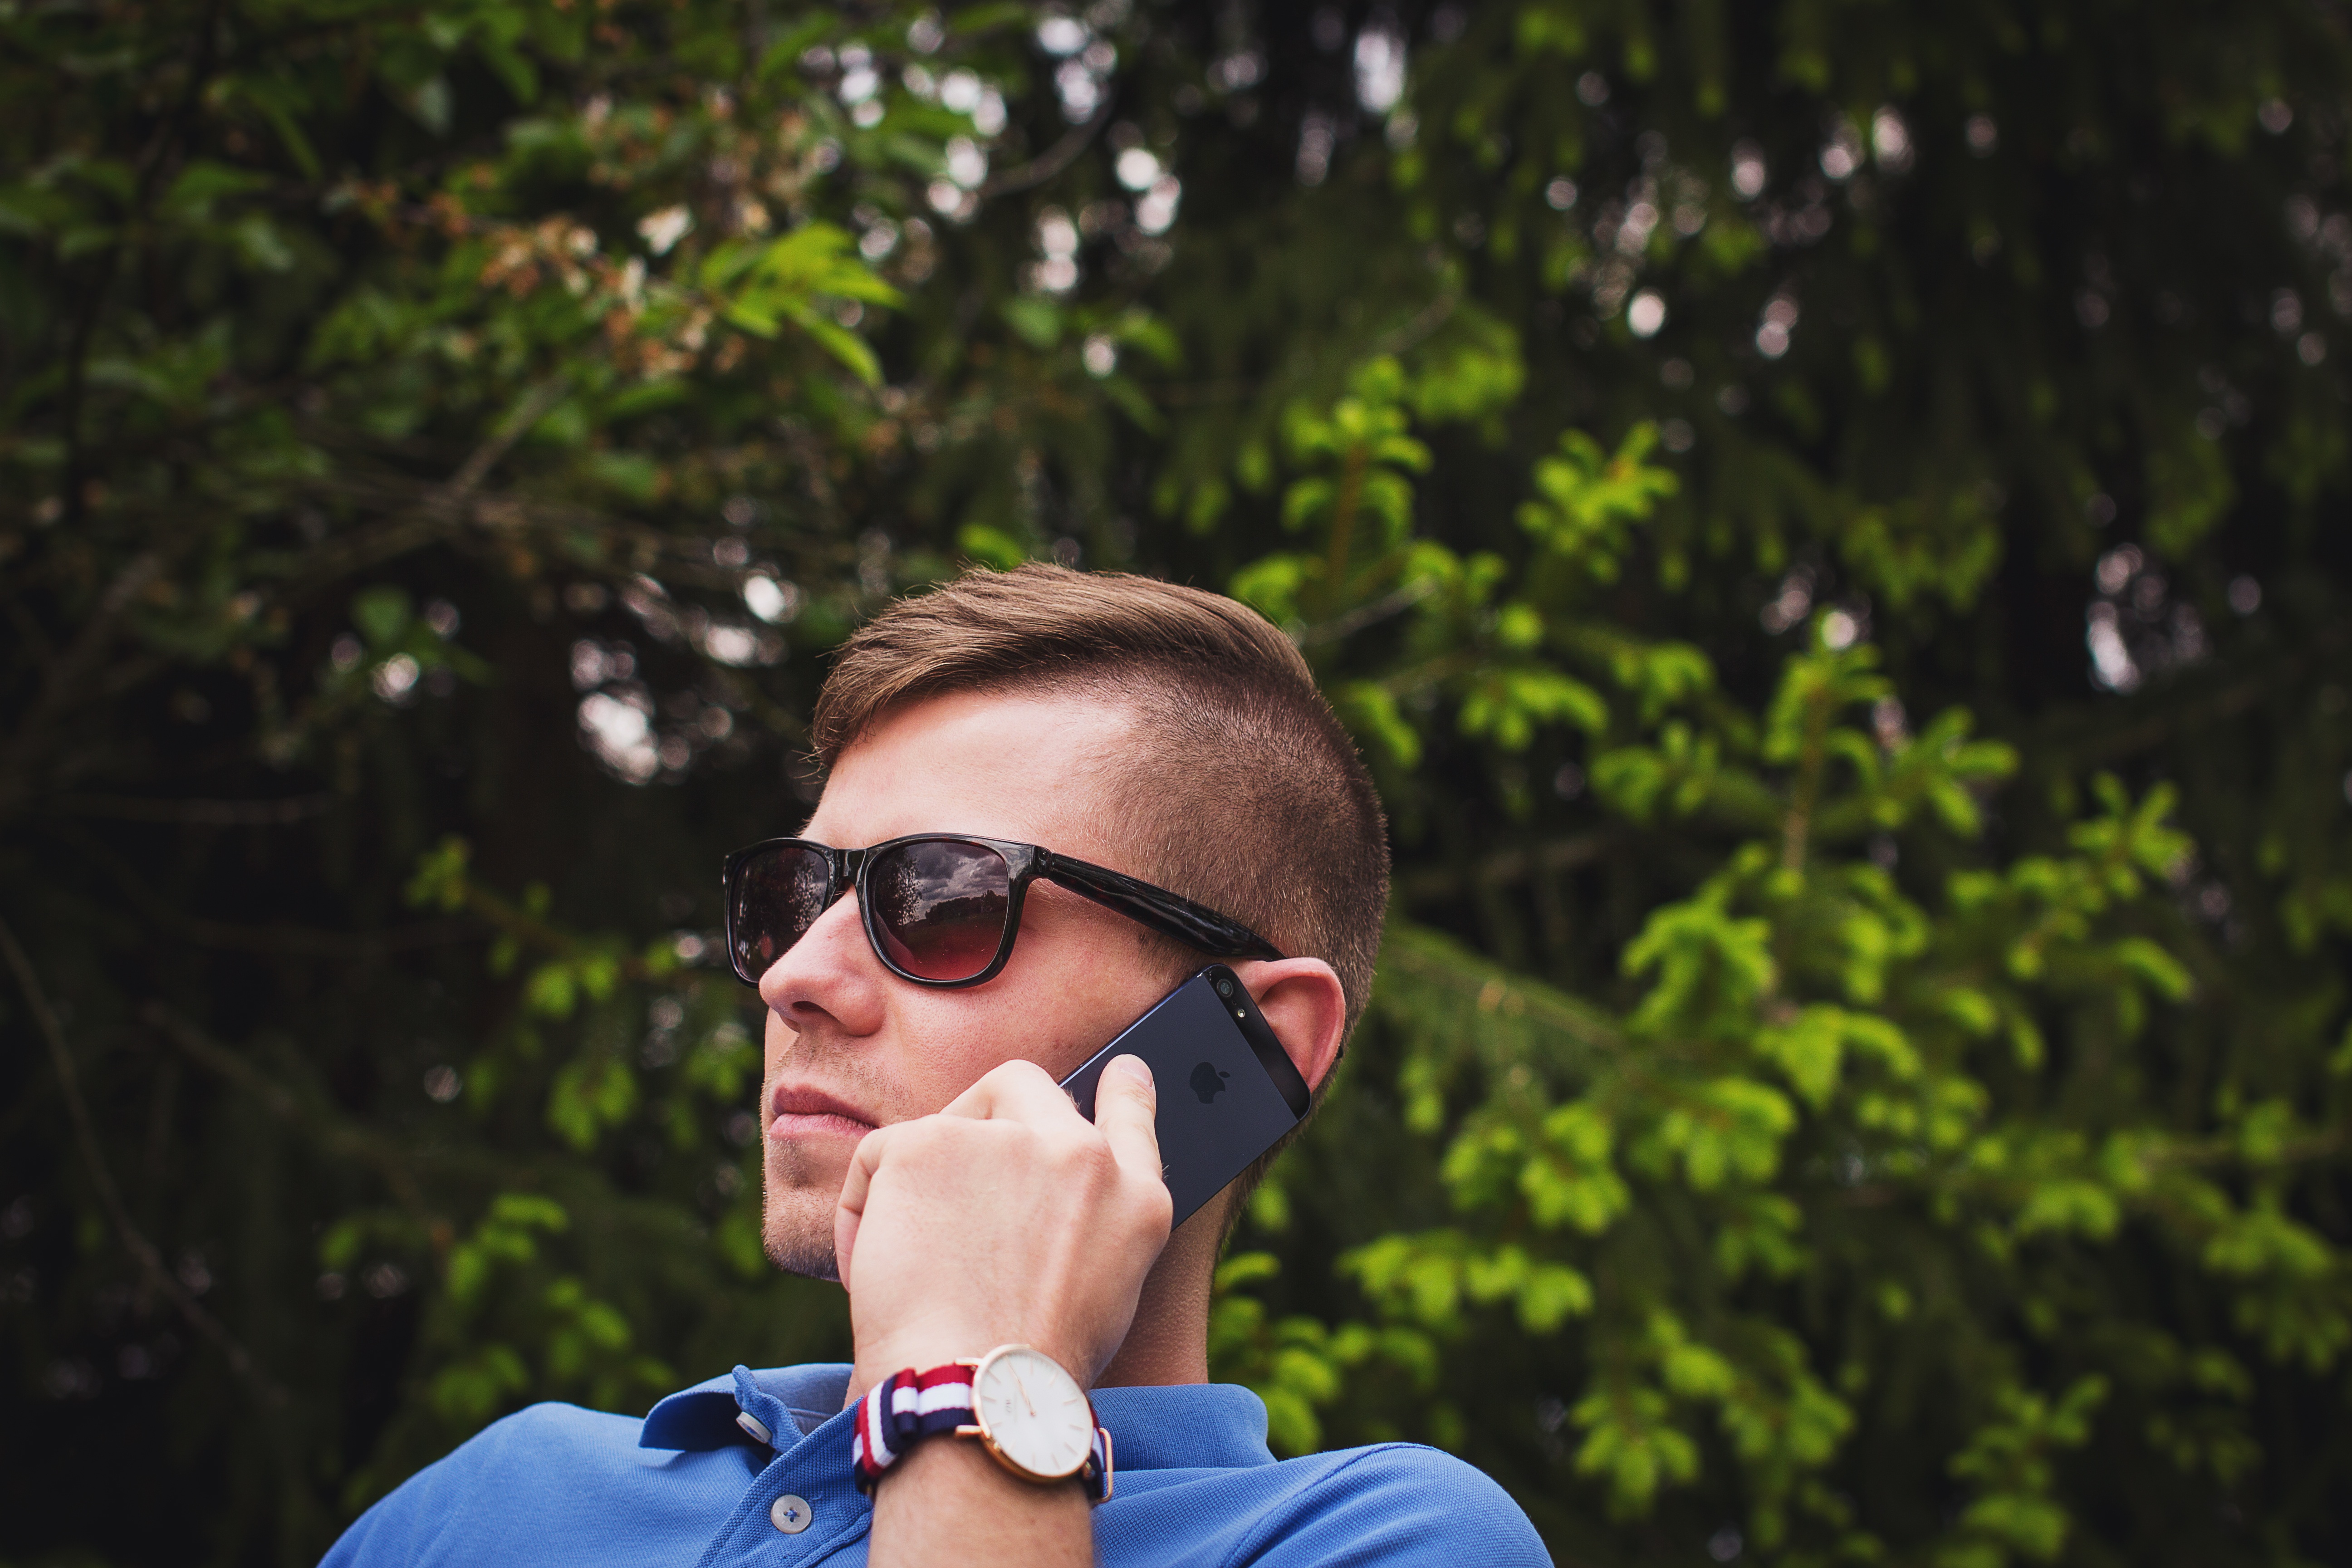
watch, man, person, girl, photography, portrait, spring, green, phone, sunglass, blue, sunglasses, glasses, beauty, photo shoot, portrait photography, vision care